A.D. Vision

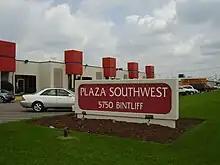
The former A.D. Vision building at the Plaza Southwest complex in Greater Sharpstown, Houston, Texas, seen in a 2009 photograph

John Ledford, a native of Houston, Texas, started a Japanese video game and video console import business in 1990. He was introduced to anime when he watched "My Neighbor Totoro" at his friend's suggestion. At the time, Matt Greenfield, born in Sacramento, California, ran a local anime club called Anime NASA, which also included classmate David Williams. After consulting with Ledford, Greenfield joined him and Williams to found A.D. Vision, which officially opened for business on August 17, 1992. Ledford contacted Toho about optioning the rights to license "Devil Hunter Yohko". Shozo Watanabe, the general manager of Toho's Los Angeles office, expressed concern that A.D. Vision would not be able to handle the distribution of the film. Unable to find another distributor, Toho convinced A.D. Vision to license the series. That December, "Devil Hunter Yohko" became the first title to be released by A.D. Vision.